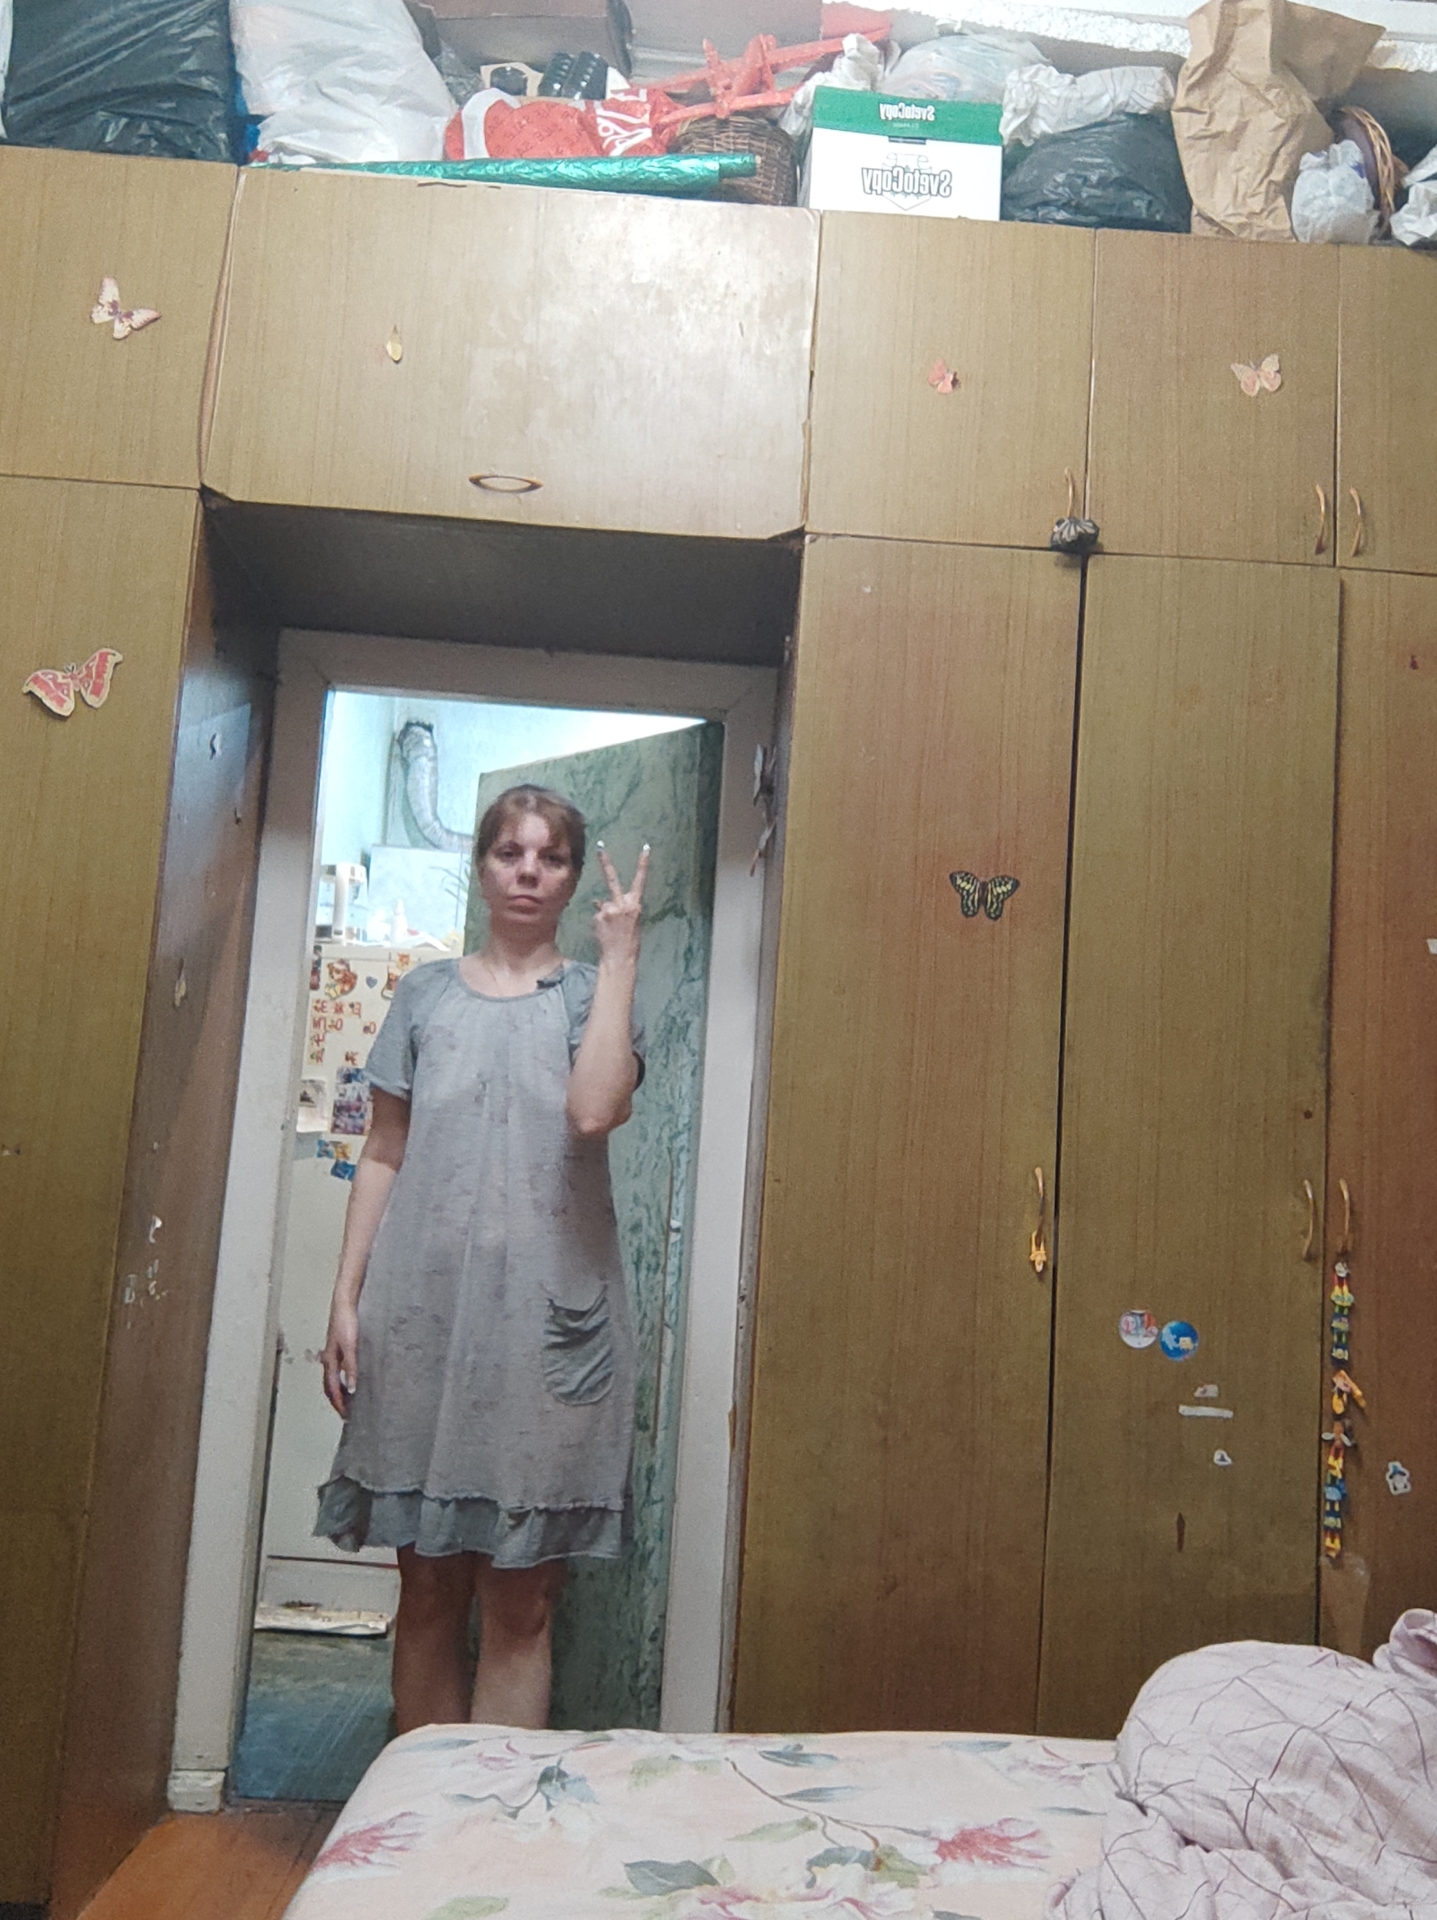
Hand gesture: peace_inverted